Luigi Pastega

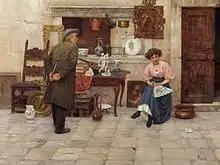
"The Antiques Seller"

He was a pupil of Pompeo Marino Molmenti and Napoleone Nani at the Accademia di Belle Arti in Venice. He continued to reside in Venice painting vedute and genre subjects in a style that recalled Giacomo Favretto. At Turin, in 1880, he exhibited: "Il pasto della gallina"; at Milan, in 1881: "Sulle fondamenta"; at Venice, in 1881: "Dame un baso"; at the 1882 Promotrice: "Il pasto alle galline"; in 1883 at Rome: "A ti cocoloì"; "Post prandium"; at Turin, in 1884: "In un'ora d'ozio" and "Pecà esser veci!". At the 1887 Venice Exhibition, he sent: "Primi saggi"; "La sagra al nonno"; to the 1887 and 1888 Promotrice he sent: "a lettera interessante"; "Una dichiarazione"; "La fede di stato libero"; and a "Amore materno".